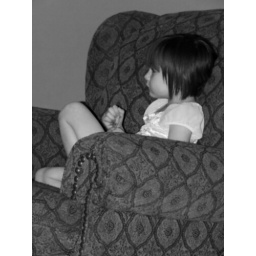
She is wearing a ballerina outfit, eating grapes before bedtime. She is sitting in her favorite comfy chair. Adorable.